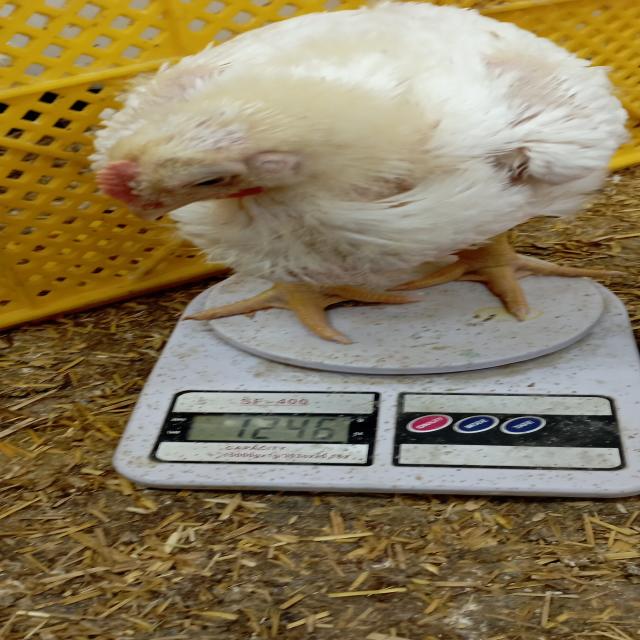
Weight: 1246 g